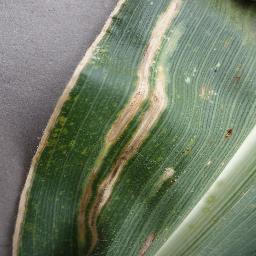
Label: Corn_(Maize)___Gray_Leaf_Spot_(Cercospora)